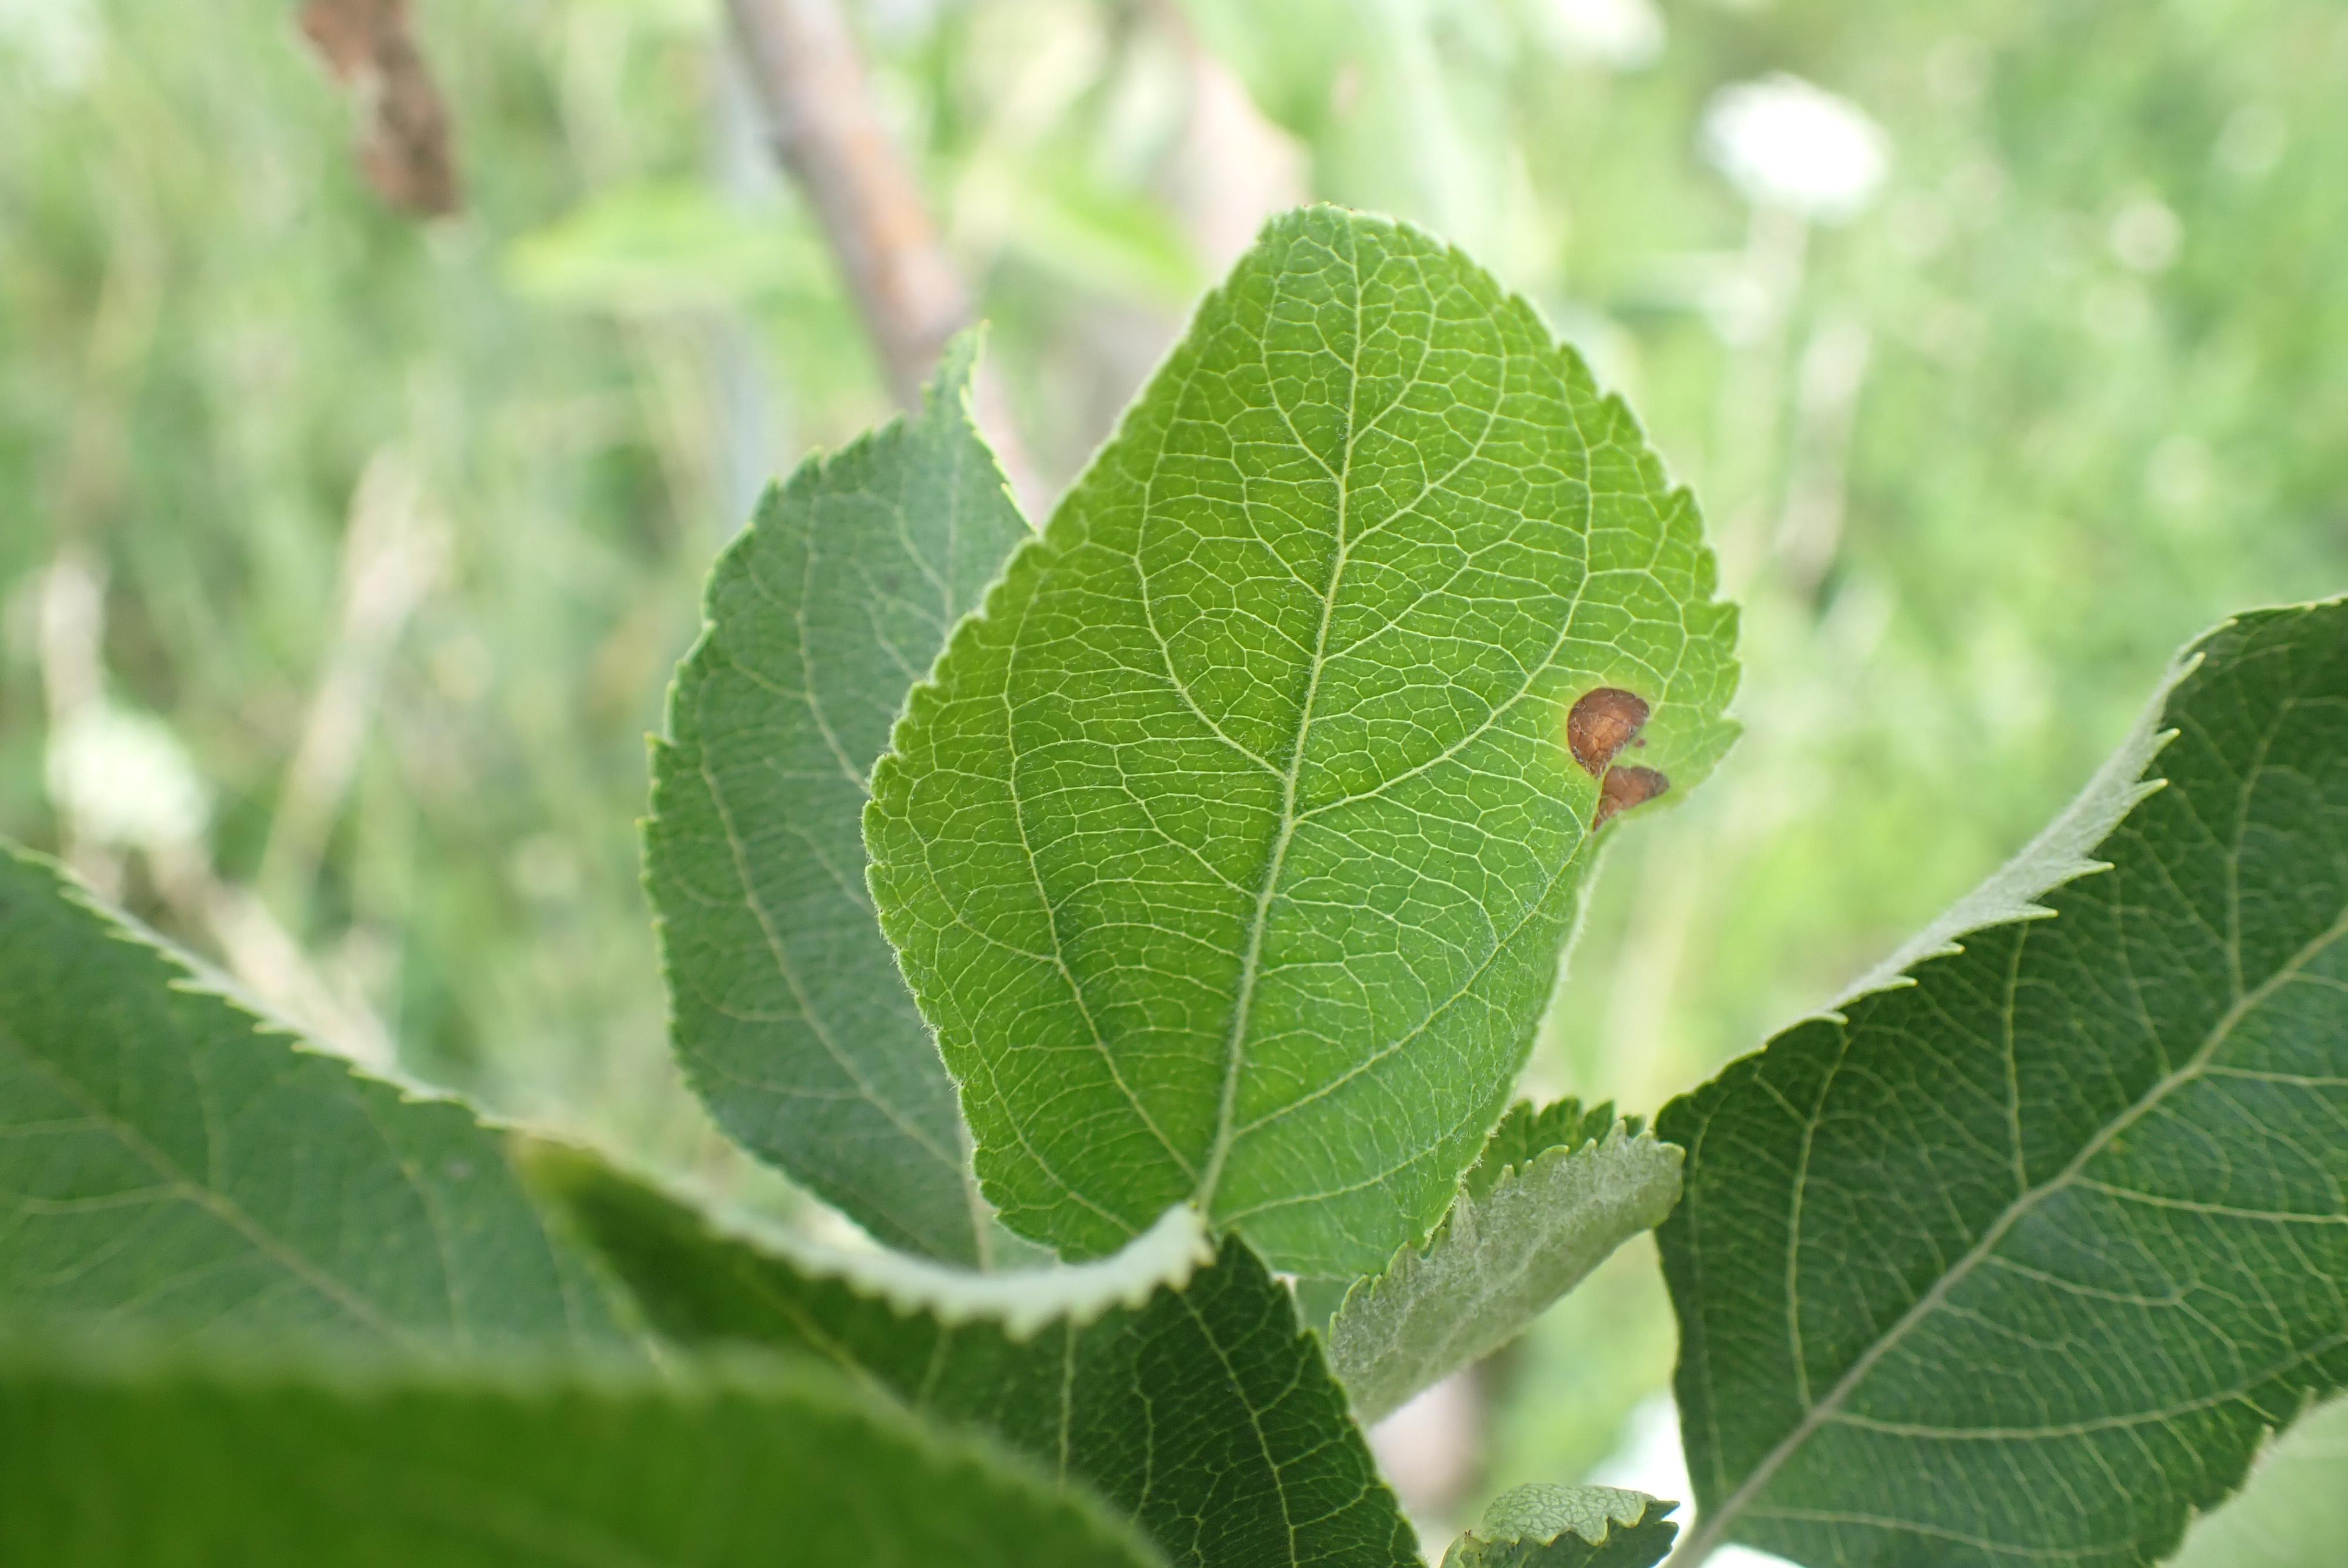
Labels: frog_eye_leaf_spot